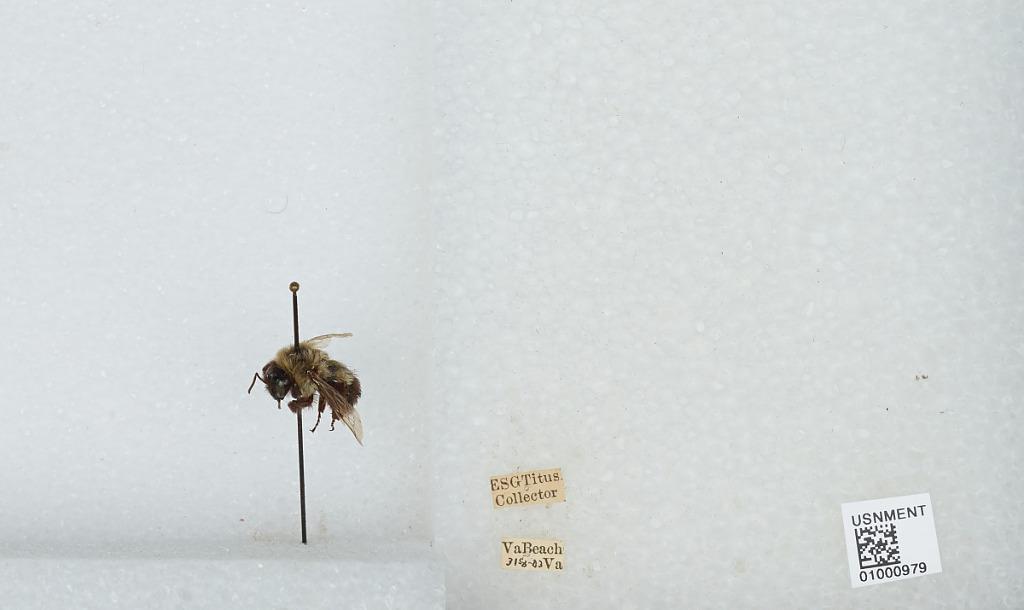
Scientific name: Bombus (Pyrobombus) impatiens Cresson
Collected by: E. Titus
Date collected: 1903-8-31
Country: United States
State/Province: Virginia
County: Virginia Beach
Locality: Virginia Beach
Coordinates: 36.85, -75.9778